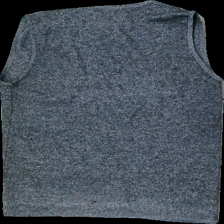
View: back
Type: Vest
Category: Ladies
Brand: Not in the list
Brand text on label: Bianca
Colors: Grey
Material: 61% Acryl 39% Wool
Cut: Loose
Size: 42
Season: All
Holes: Minor
Damage: hole
Damage location: middle right
Price range: <50
Recommended usage: Export
Description: grey vest